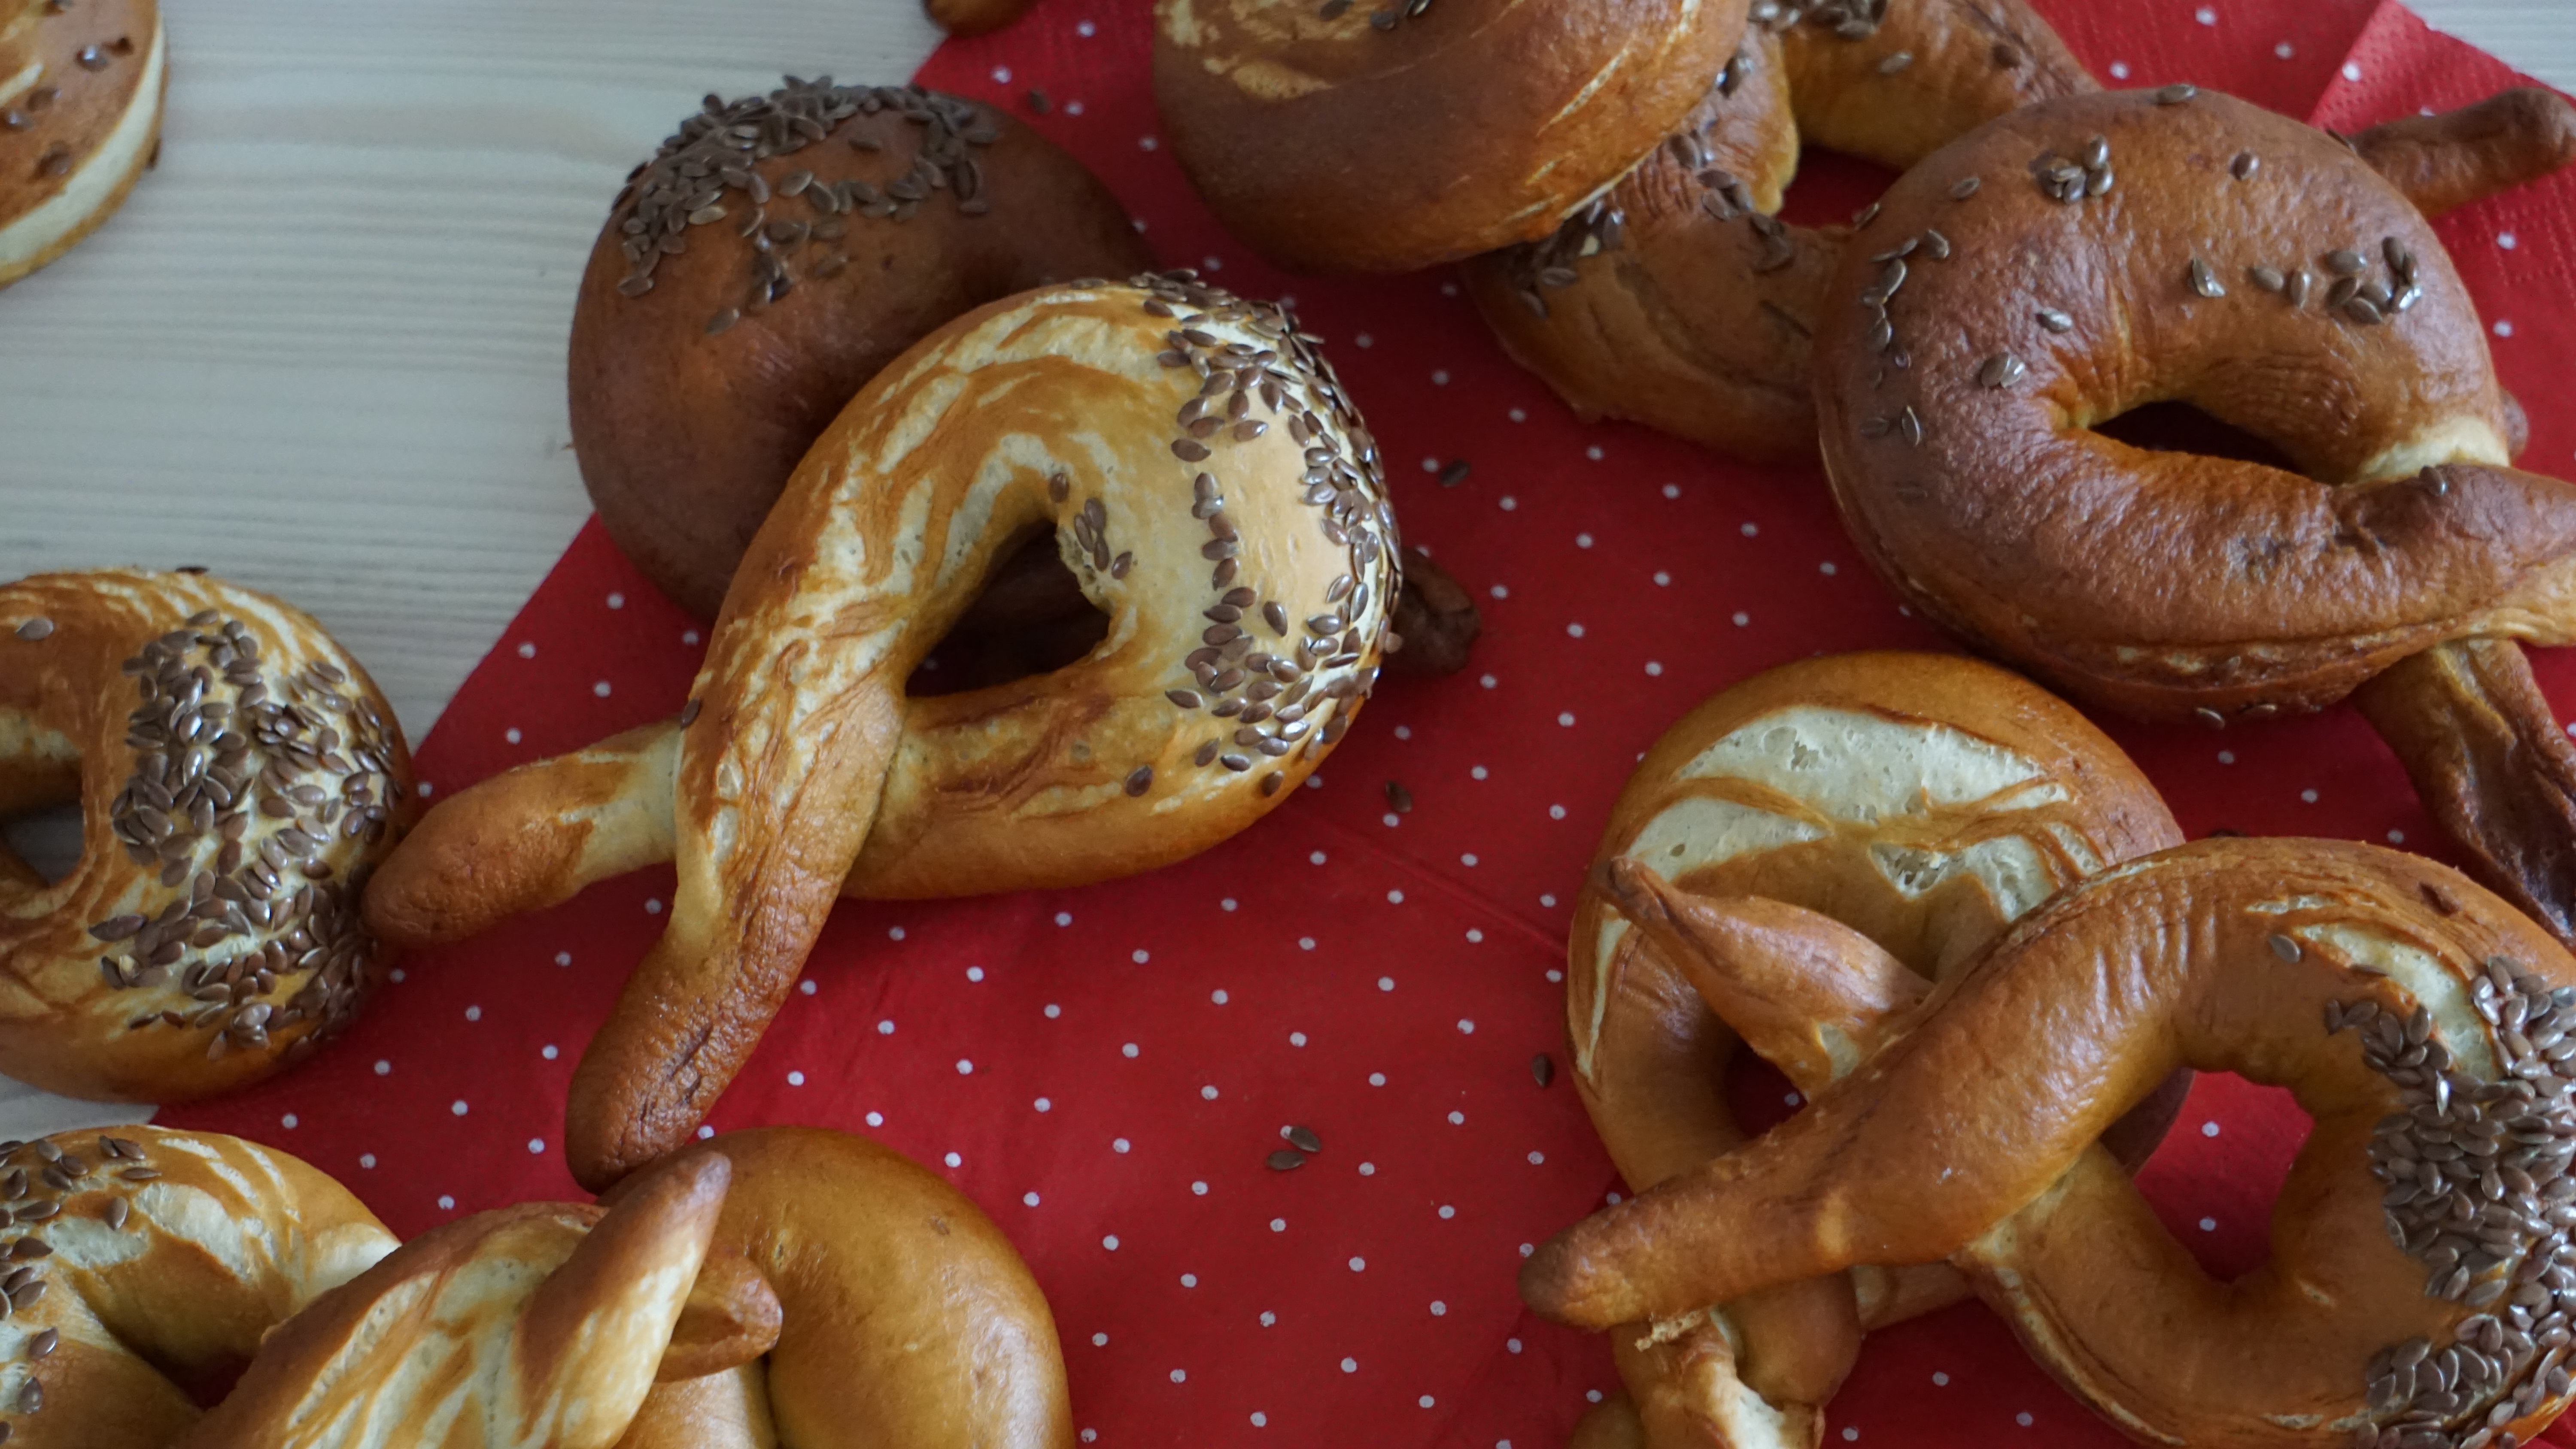
food, produce, salt, fish, baking, dessert, eat, delicious, pastry, salty, crispy, pretzel, pretzels, baked goods, bavarian, danish pastry, snack food, children's ministries